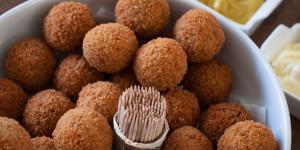
bolitas de queso fritas